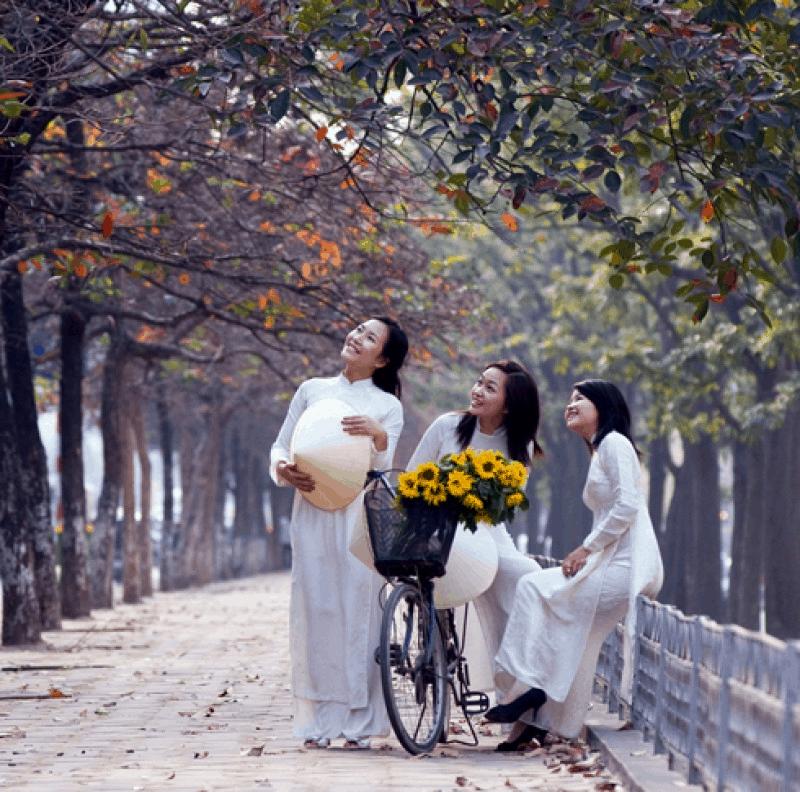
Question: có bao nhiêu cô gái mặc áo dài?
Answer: có ba cô gái mặc áo dài